NEE-01 Pegaso

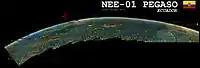
Mosaic of images from "Pegaso"s first publicly released video

The satellite's primary instrument is a 720p HD camera, provided by EarthCam, capable of recording in both visible and infrared light. This video, along with telemetry and other data, was broadcast from the spacecraft to the HERMES-A ground station via a three-watt television transmitter. It was meant to allow the public to view live video of the Earth from orbit and give researchers the capability to search for near-Earth objects.